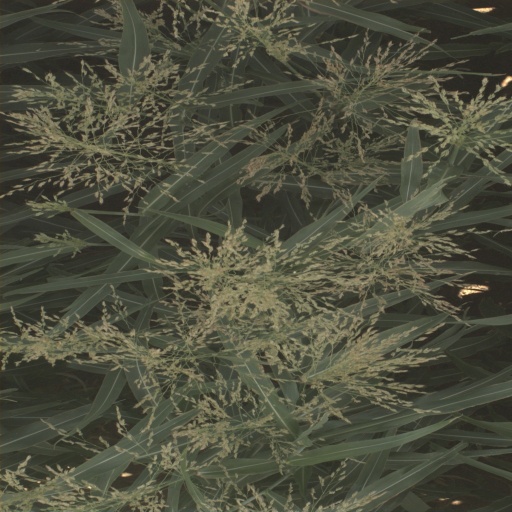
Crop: sorghum